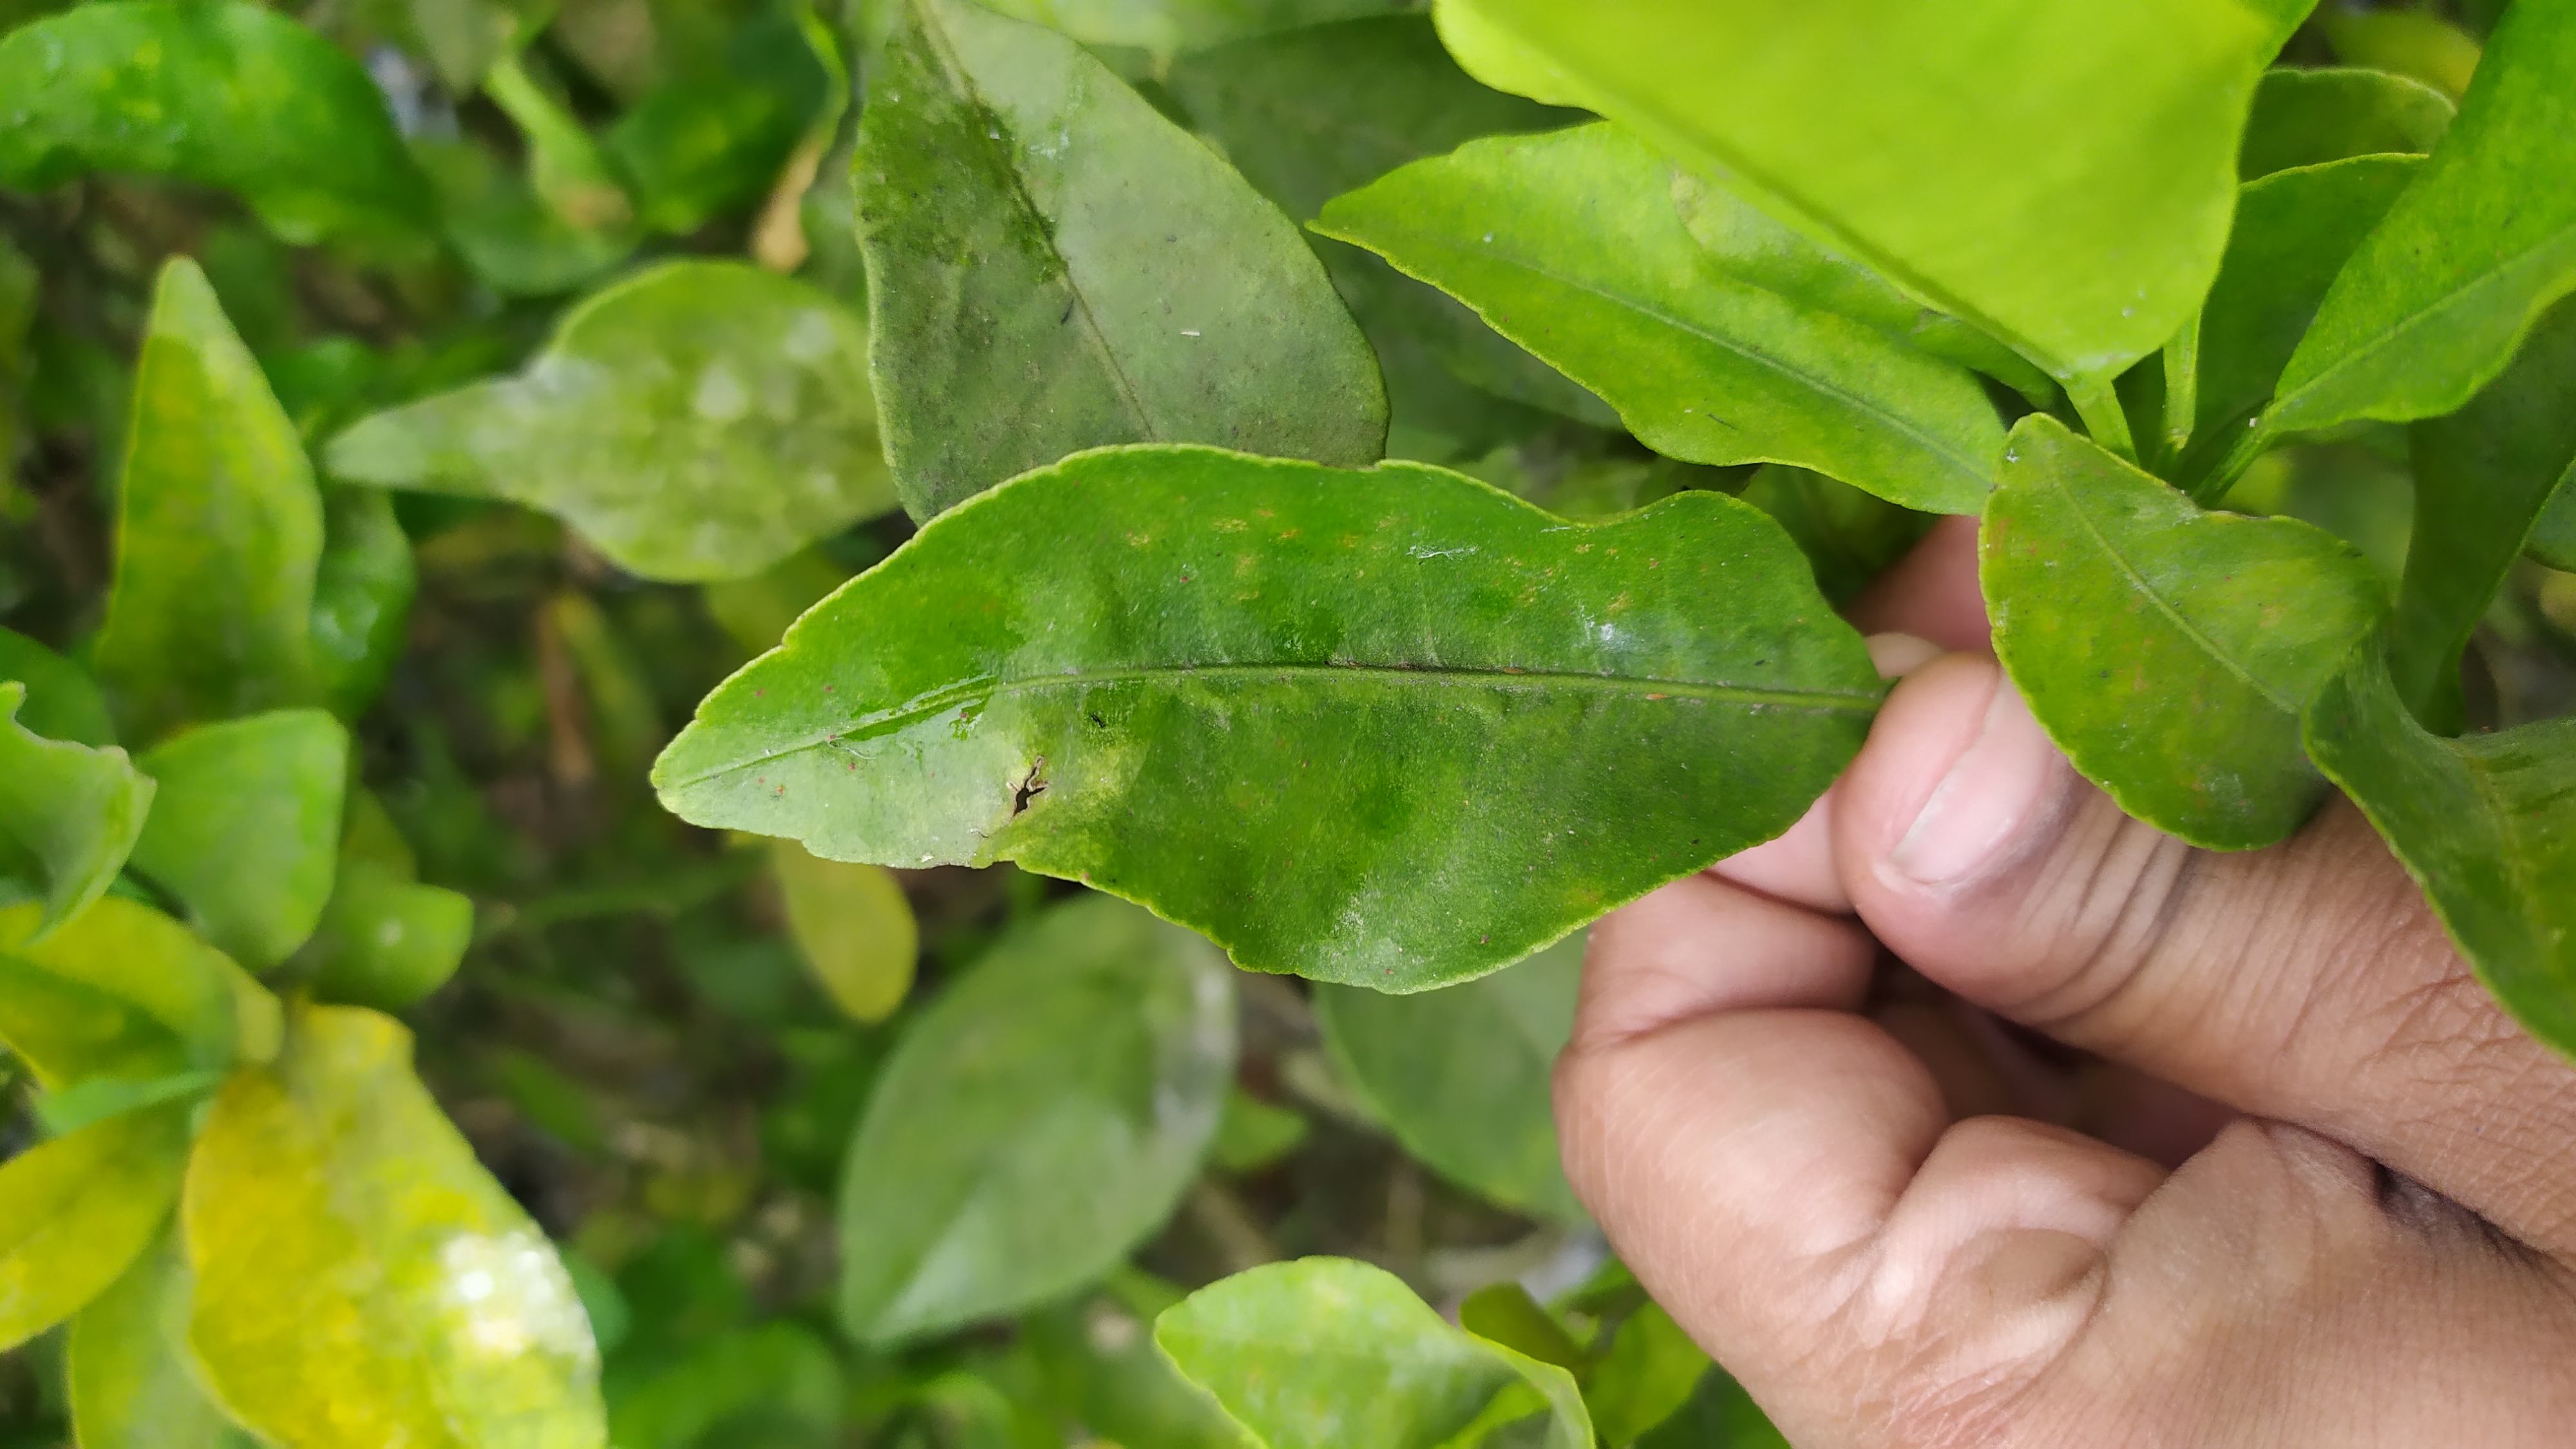
Mandarin leaf variety: Darjeling